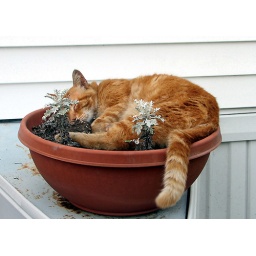
I found one of our neighbor's cats all curled up and sleeping in the flowerpot